Pryce Lewis

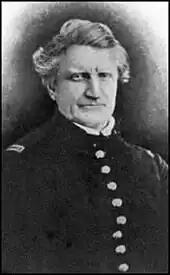
General John Winder, who orchestrated Lewis' capture in Richmond.

After their return from Charleston, Lewis and Bridgeman spent some time investigating secessionist activity in Baltimore, before being called to Washington DC to rendezvous with the recently relocated Pinkerton. Pinkerton had been forming a case against Confederate spy and local socialite Rose Greenhow, and on August 23, 1861, he raided Greenhow's house in the company of Lewis and several other agents. Lewis was responsible for keeping an eye on Greenhow during the search and at one point she attempted to threaten the detective with an uncocked revolver. After the discovery of multiple sources of incriminating information at her residence, Greenhow was put under house arrest, with Lewis remaining at the house as one of her guards. The day after Greenhow's arrest, Pinkerton agents detained the family of U.S. Representative Phillip Phillips on similar spying charges, and the women of the family, including Phillips' wife Eugenia, were relocated to the Greenhow residence and put under Lewis' guard for the remaining weeks Pinkerton had him stationed there.